Tryater

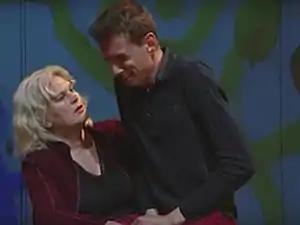
Marijke Geertsma & Theun Plantinga ("Rake klappen", 2013)

Tryater is the oldest theatre company in the Netherlands. Since 2020 Tatiana Pratley is the artistic director of Tryater.